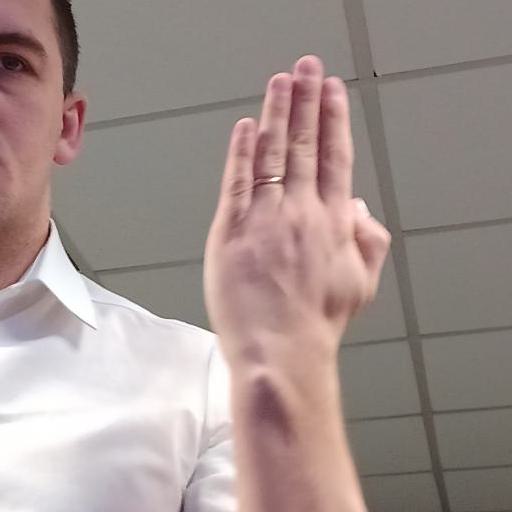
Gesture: stop_inverted